ATOK

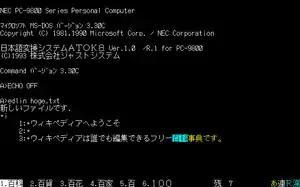

KTIS and ATOK was originally a component of JustSystems' word processor software. Ichitaro released in 1985 allowed the use of ATOK 4 in other MS-DOS applications of the PC-98 platform. ATOK 7 was bundled with Ichitaro 4, and was available as a standalone product in 1992. In DOS era, ATOK was spreading with Ichitaro despite competition from VJE, Matsutake, and some other software. Windows 3.1, the first retail version of Japanese Windows, bundled the Microsoft IME (MS-IME) input method. MS-IME 97 contained notable improvements, and was bundled with a new retail box of Windows 95 and Office 97. The difference between ATOK and MS-IME went smaller.